Jasper Schade van Westrum

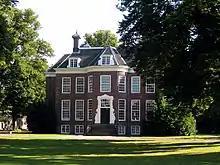
Zandbergen in Huis ter Heide, Utrecht

He was also known for his buitenplaats "Zandbergen" on the Amersfoortseweg that was built by Jacob van Campen. His portrait by Hals hung there for centuries, though it was in the possession of National Gallery in Prague by 1890.